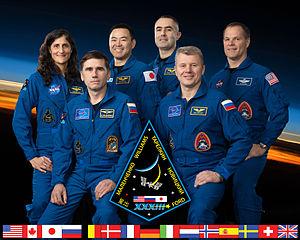
L'Expédition 33 est le 33ᵉ roulement de l'équipage permanent de la Station spatiale internationale (ISS). Elle commence le 16 septembre 2012, avec le départ de Soyouz TMA-04M, ramenant sur Terre l'équipage de l'Expédition 32. Elle s'achève le 18 novembre 2012, avec le départ de Soyouz TMA-05M.